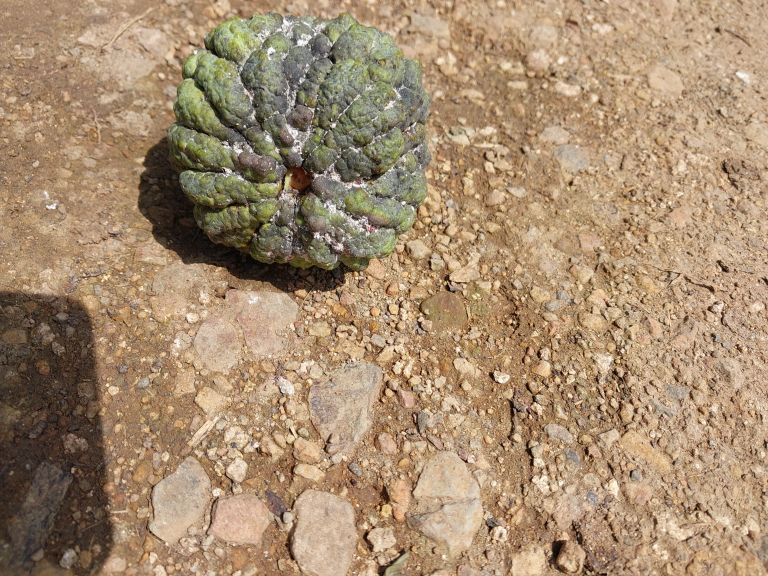
Disease label: Blank Canker